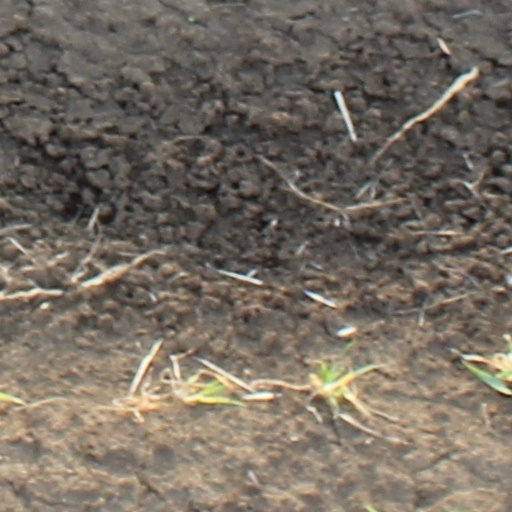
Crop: wheat